Presbyterianism

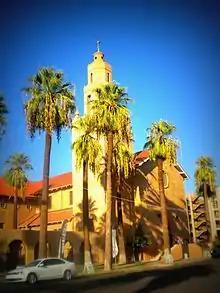
First Presbyterian Church in Phoenix, Arizona

Presbyterians traditionally have held the Worship position that there are only two sacraments: